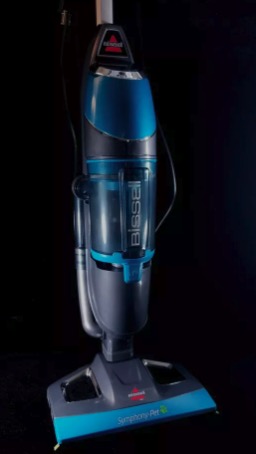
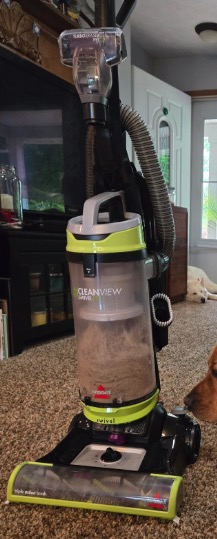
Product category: items_vacuum
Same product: no